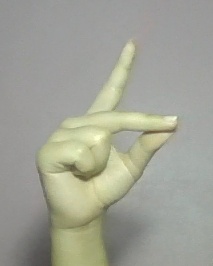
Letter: ta